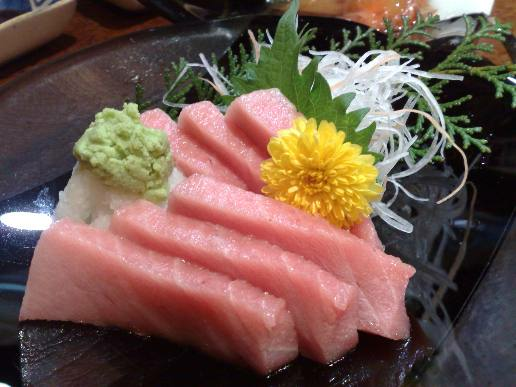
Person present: No